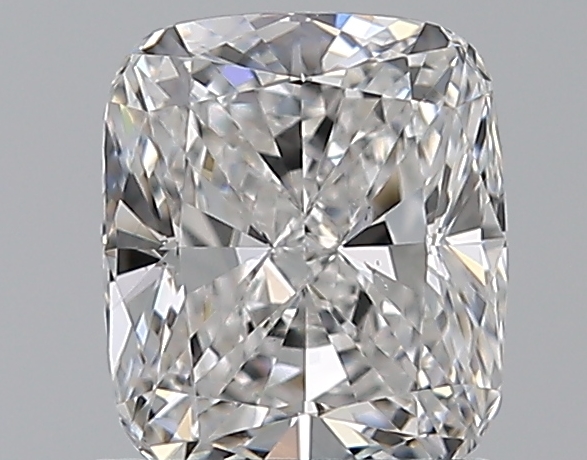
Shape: cushion
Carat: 1.01
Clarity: VS1
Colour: E
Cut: EX
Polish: EX
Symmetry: EX
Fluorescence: N
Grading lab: GIA
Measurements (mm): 6.19 x 5.32 x 3.58